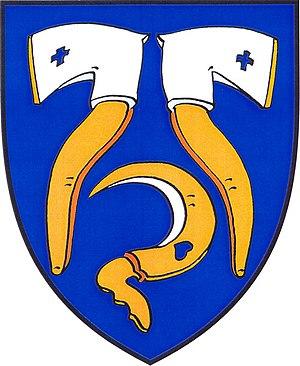
Tuhaň est une commune du district de Česká Lípa, dans la région de Liberec, en République tchèque. Sa population s'élevait à 269 habitants en 2018.